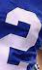
Number: 2